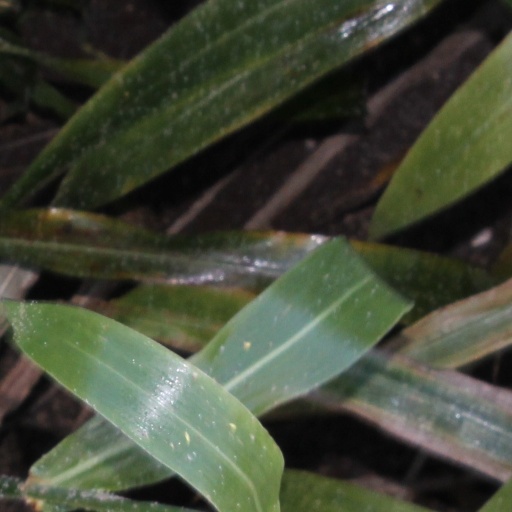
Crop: sorghum